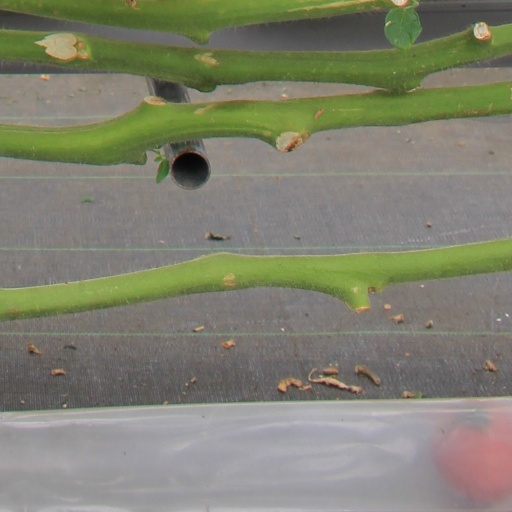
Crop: tomato